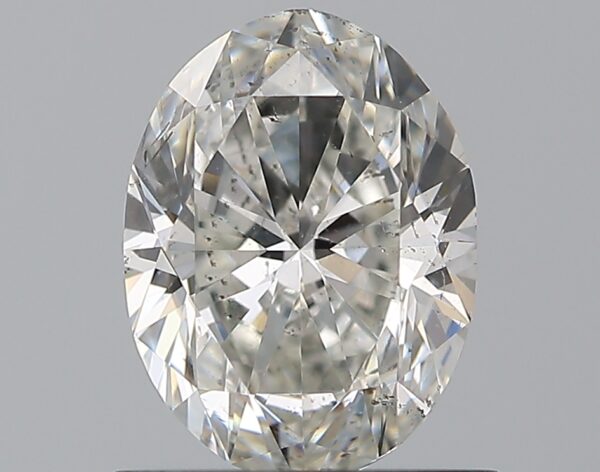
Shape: oval
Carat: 0.91
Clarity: SI1
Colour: E
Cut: EX
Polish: EX
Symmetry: VG
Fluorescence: ST
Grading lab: GIA
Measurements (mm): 7.23 x 5.39 x 3.45